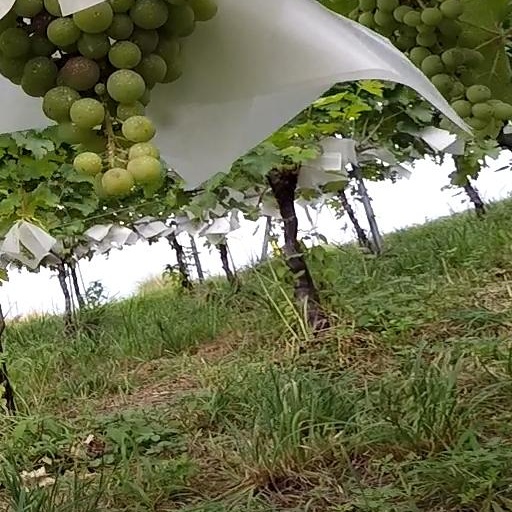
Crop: grape